M2 Bradley

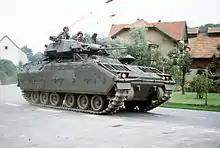
United States Army M2 Bradley in 1985, Germany.

The M2's base armor consists of an all-around 1 inch (25.4 mm) thick aluminum hull (mix of no. 5083 and no. 7039 alloys), heavily sloped in the front and mostly vertical on the sides and rear. The bottom of the hull front has an additional 0.375 inch (9.5 mm) thick steel applique plate, primarily intended to protect against mines. Both sides of the vehicle have an additional 0.5 inch (12.7 mm) of high hardness steel armor consisting of two quarter-inch applique armor plates spaced 1 inch apart from each other, the first spaced 3.5 inches from the aluminum hull. The turret, unlike the hull, is armored only in steel. The M2A1 version has identical armor but adds a gas particulate filter unit for NBC protection. This armor offers protection against threats up to and including 14.5x114mm AP.